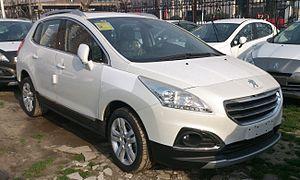
La Peugeot 3008 est une voiture du constructeur automobile français Peugeot. Il s'agit d'un véhicule de type crossover, à mi-chemin entre un monospace compact et un SUV. Sa sortie commerciale a eu lieu le 30 avril 2009. Sa première présentation sous forme de concept car nommé Prologue est réalisée au Mondial de l'automobile de Paris 2008.
L'usine DPCA de Wuhan est une usine d'assemblage automobile associée au groupe PSA Peugeot Citroën en Chine située à Wuhan. Elle est détenue par la coentreprise Dongfeng Peugeot-Citroën Automobiles.